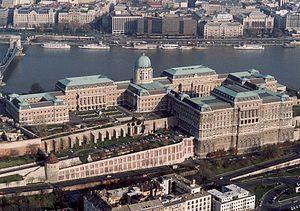
La maison de Habsbourg /abz.buʁ/ en allemand : Habsburg, /ˈhaːps.bʊʁk/ ou maison d'Autriche est une importante maison souveraine d'Europe connue entre autres pour avoir fourni tous les empereurs du Saint-Empire romain germanique entre 1452 et 1740, ainsi qu'une importante lignée de souverains d'Espagne et de l'empire d'Autriche, puis de la double monarchie austro-hongroise. La dynastie porte le nom de « maison de Habsbourg-Lorraine » depuis 1780.
Jean-Nicolas Jadot, né à Lunéville le 22 janvier 1710, mort à Ville-Issey le 1ᵉʳ juin 1761, était un architecte lorrain.
Le palais de Budavár ou palais du château de Buda — anciennement appelé palais royal, est le château historique des rois de Hongrie inscrit, conjointement avec Budapest, les rives du Danube, le quartier du château et l’avenue Andrássy en 1987 sur la liste du patrimoine de l'UNESCO.